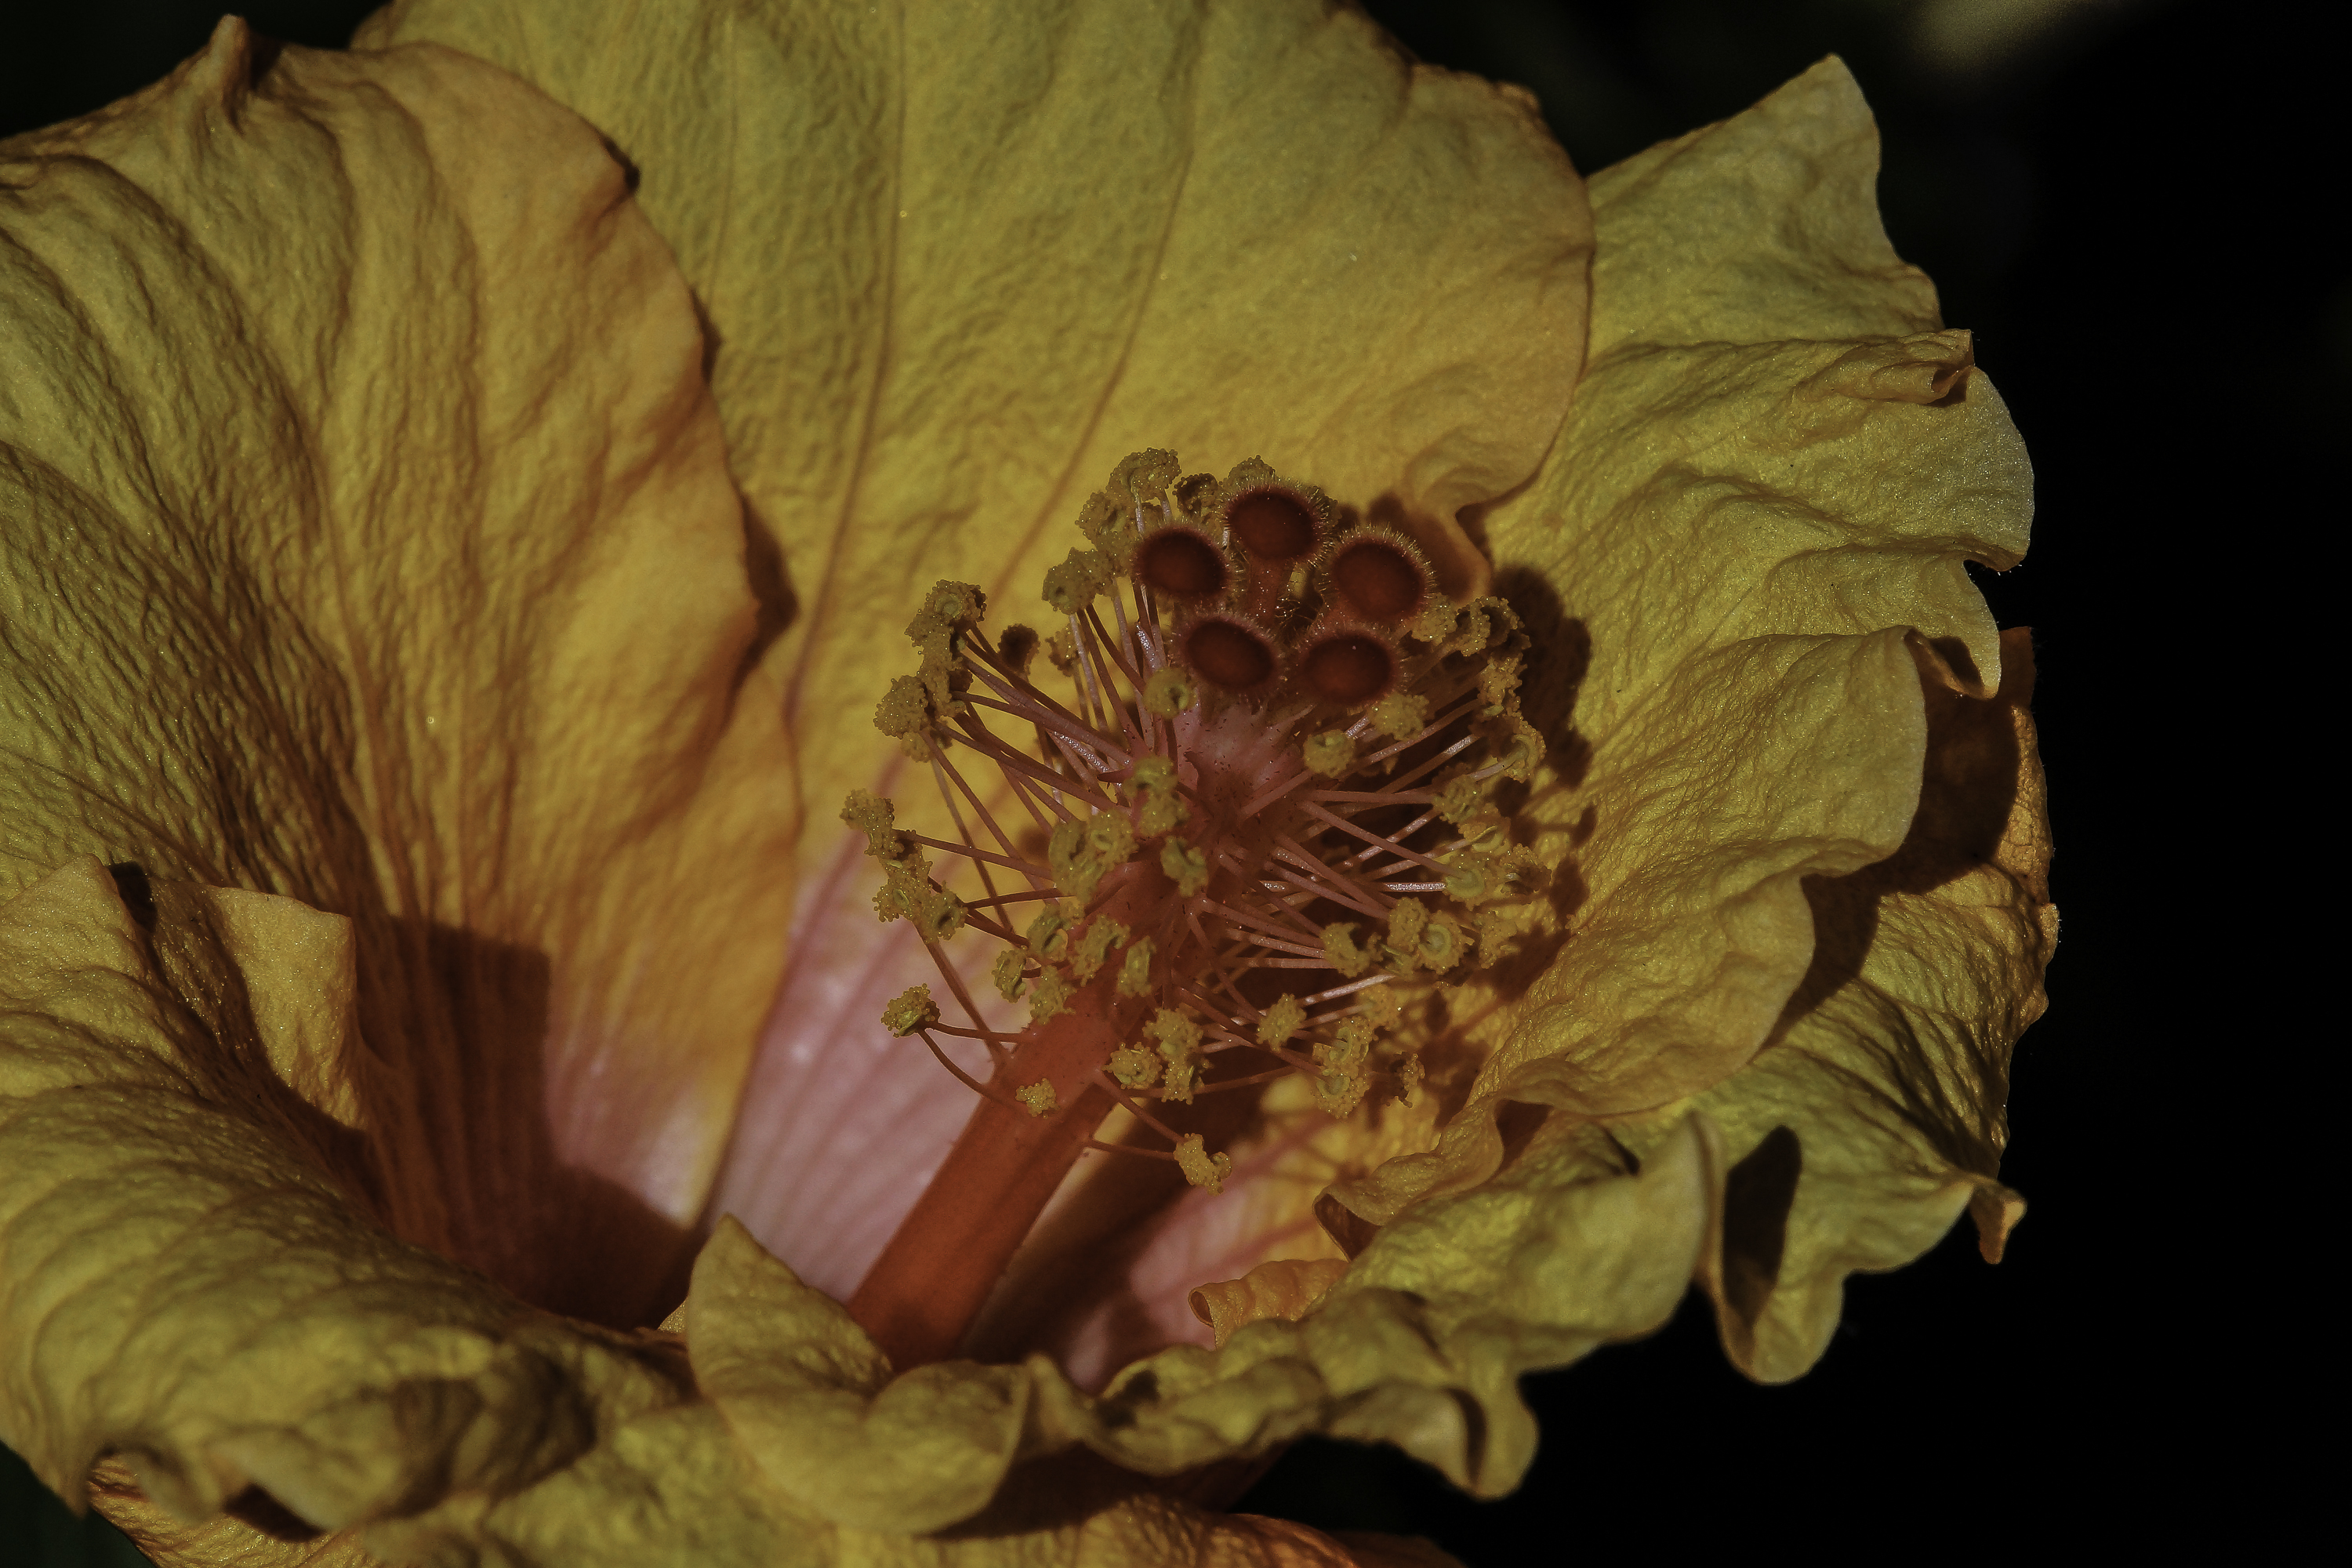
nature, plant, leaf, flower, petal, photo, red, macro, autumn, yellow, flora, flowers, close up, naturaleza, flores, galicia, a77, espana, g, ggl1, gaby1, xovesphoto, sonya77, gphoto, gabrielcorua, xelodegalicia, sonya77v, tamron180mmmacro, sanamaro, macro photography, flowering plant, plant stem, land plant